Homeless shelter

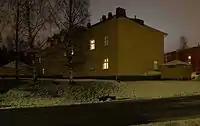
The homeless shelter and a service center at the Kenttätie street in Myllytulli, Oulu, Finland

Homeless shelters are a type of service and total institution that provides temporary residence for homeless individuals and families. Shelters exist to provide residents with safety and protection from exposure to the weather while simultaneously reducing the environmental impact on the community.